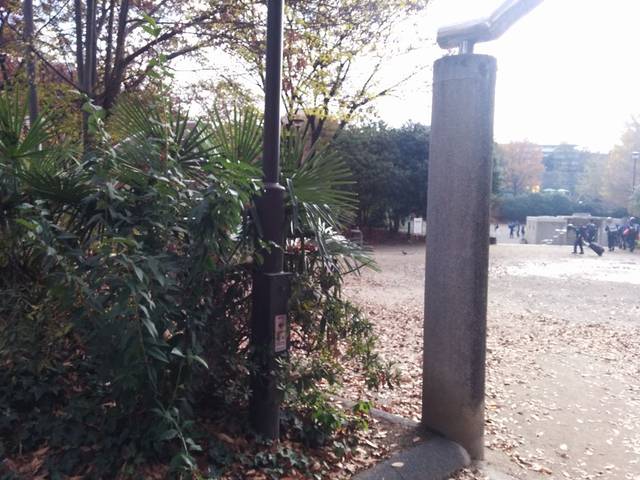
Region: Japan
Coordinates: 35.707, 139.716